Fall of the Republic of Venice

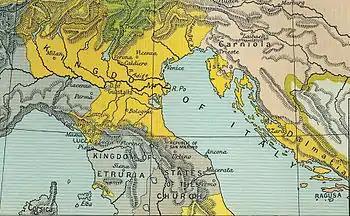
Napoleon's Kingdom of Italy in 1807, during the brief period when Dalmatia formed part of it, before becoming the Illyrian Provinces of the First French Empire

After the Coup of 18 Fructidor on 4 September 1797, the Republican hardliners took control in France, pushing for a resumption of hostilities with Austria. On 29 September, Napoleon was given orders from the Directory to annul the accord of Leoben and issue an ultimatum to the Austrians, so as to leave them without any possibility of retaking control of Italy. The general, however, disregarded his instructions, and continued peace talks with the Habsburgs.